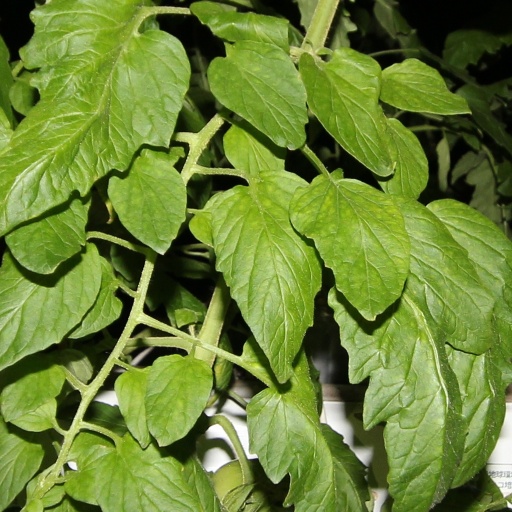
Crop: tomato